Erik Dijkstra

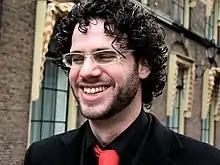
Erik Dijkstra (2008)

Erik Dijkstra (born 9 March 1977) is a Dutch journalist and television presenter. He is known as presenter of the quiz show "Per Seconde Wijzer" and for the segment "De Jakhalzen" in the talk show "De Wereld Draait Door". He was also one of the presenters of the talk show "Op1".